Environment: real
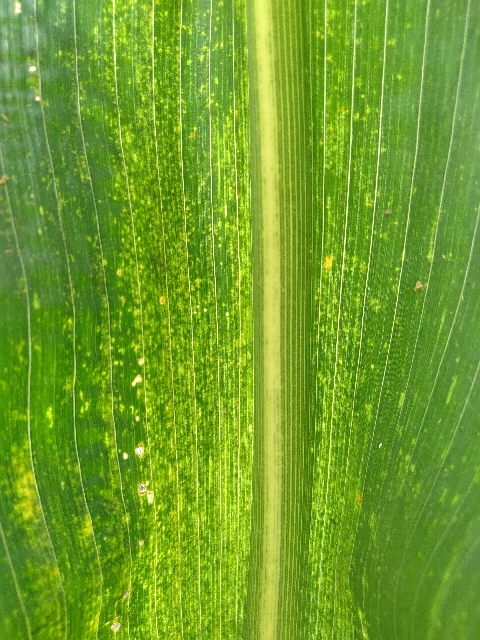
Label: lethal_necrosis